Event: Ecuador Earthquake
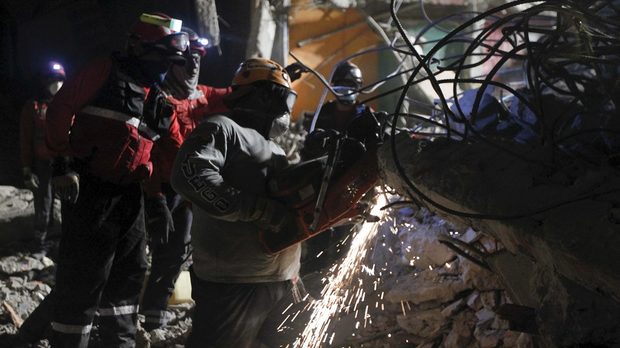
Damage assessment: damage